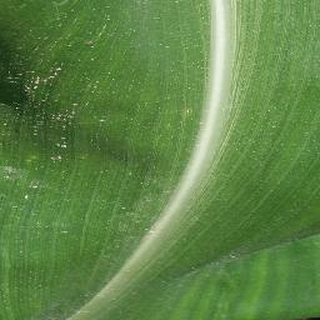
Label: healthy_corn